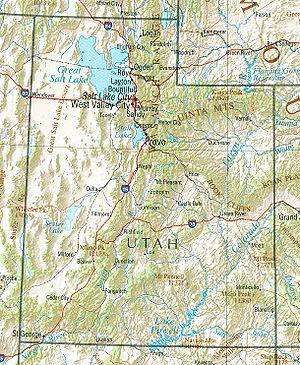
L'Utah est un État de l'Ouest des États-Unis. La capitale est Salt Lake City, centre d'une zone urbaine où vivent 88 % des 2 763 885 habitants de l'État. L'Utah est connu pour sa grande diversité géologique, avec des montagnes enneigées, des vallées aux fortes rivières et des déserts arides aux formes géologiques spectaculaires. Un des emblèmes de cet État est ainsi une arche naturelle.